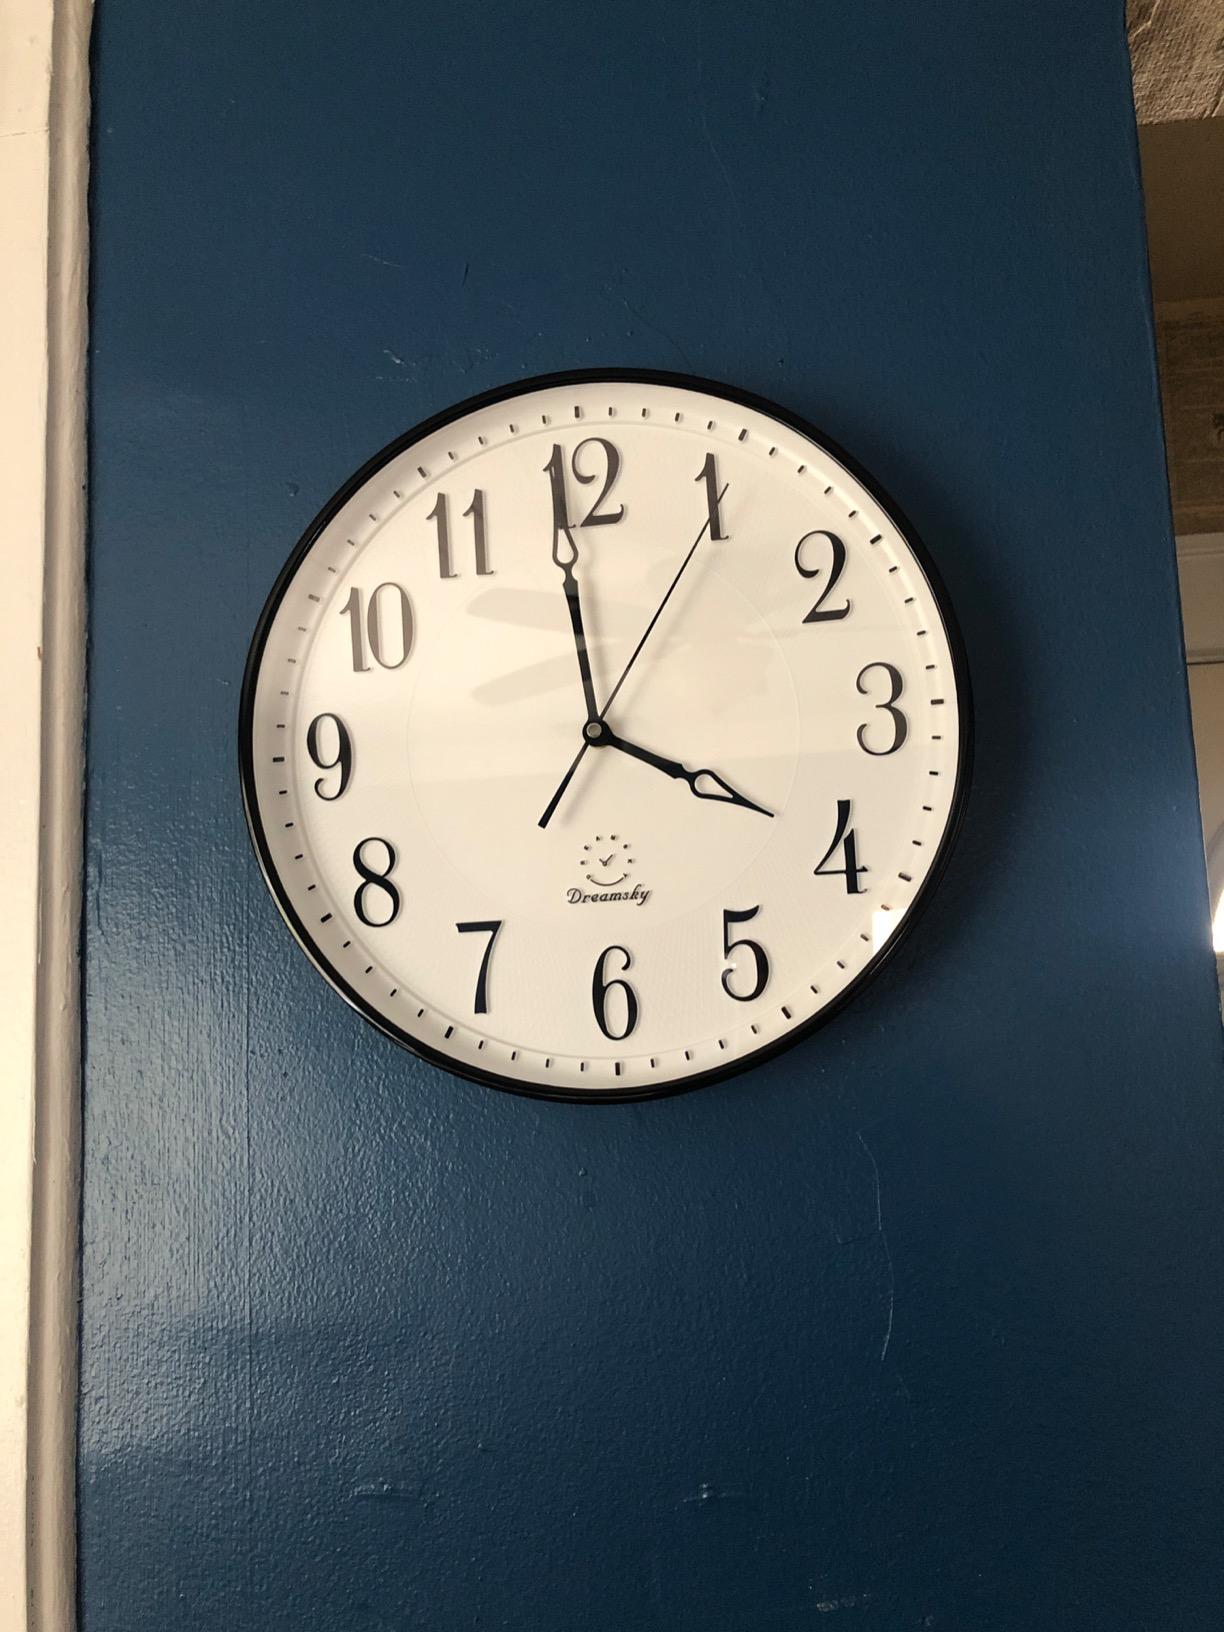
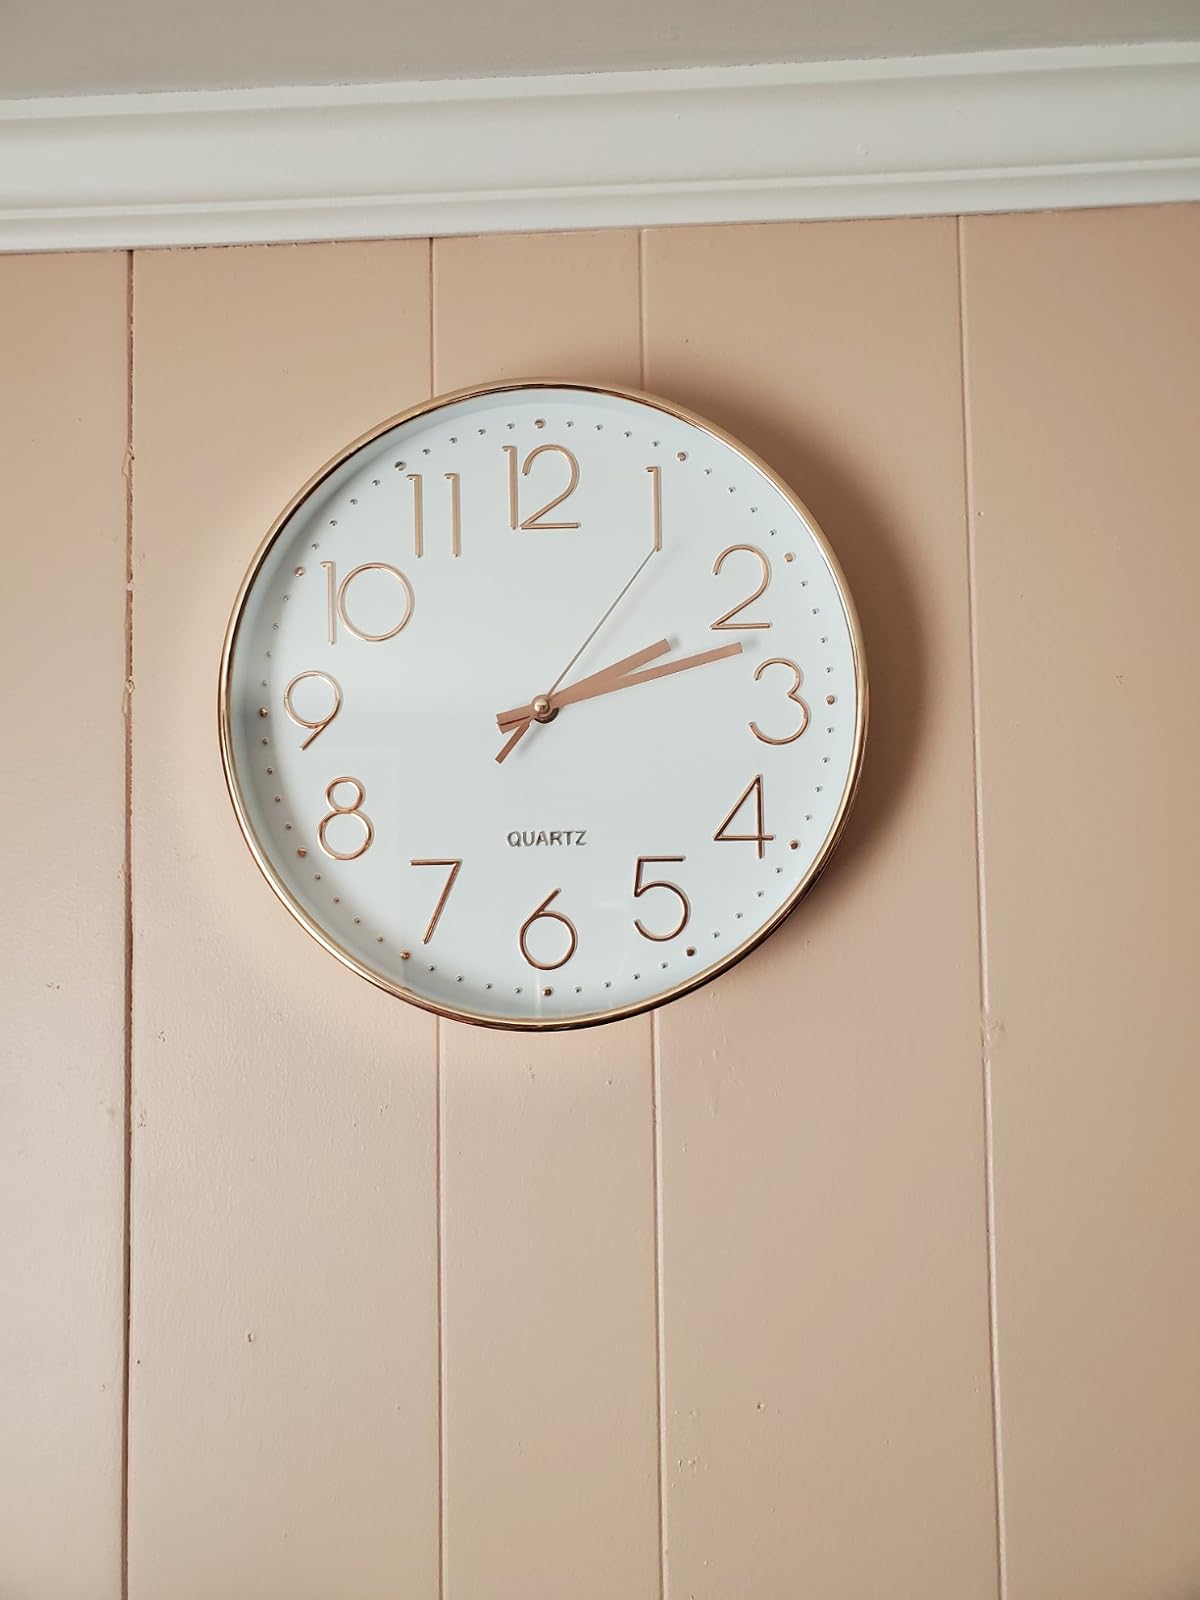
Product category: clock
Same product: no